King County Water Taxi

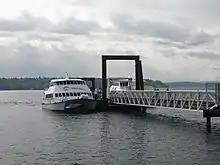
King County Water Taxi at Seattle's Pier 50 in 2010

In April 2009, the West Seattle route was renamed from the Elliott Bay Water Taxi to the King County Water Taxi. Later that year, on September 28, 2009, the Vashon Island/Downtown Seattle route was transferred from Washington State Ferries and became the second King County Water Taxi Route. King County Ferry District leased the catamaran from Four Seasons Marine Services to operate the Vashon Island route. In addition to being more stable, the catamaran was also faster than the ships operated by the Washington State Ferries reducing travel time from 30 to 22 minutes.